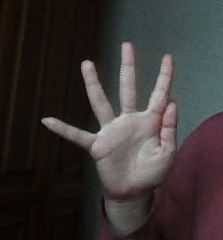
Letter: sheen